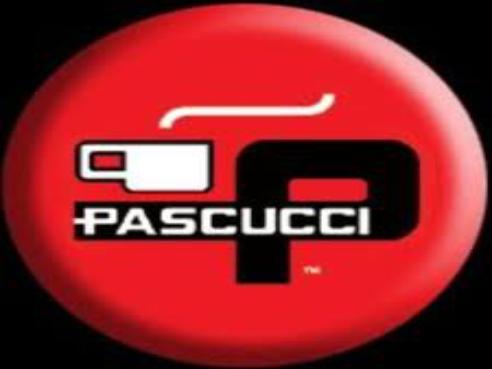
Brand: Caffe Pascucci
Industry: Food